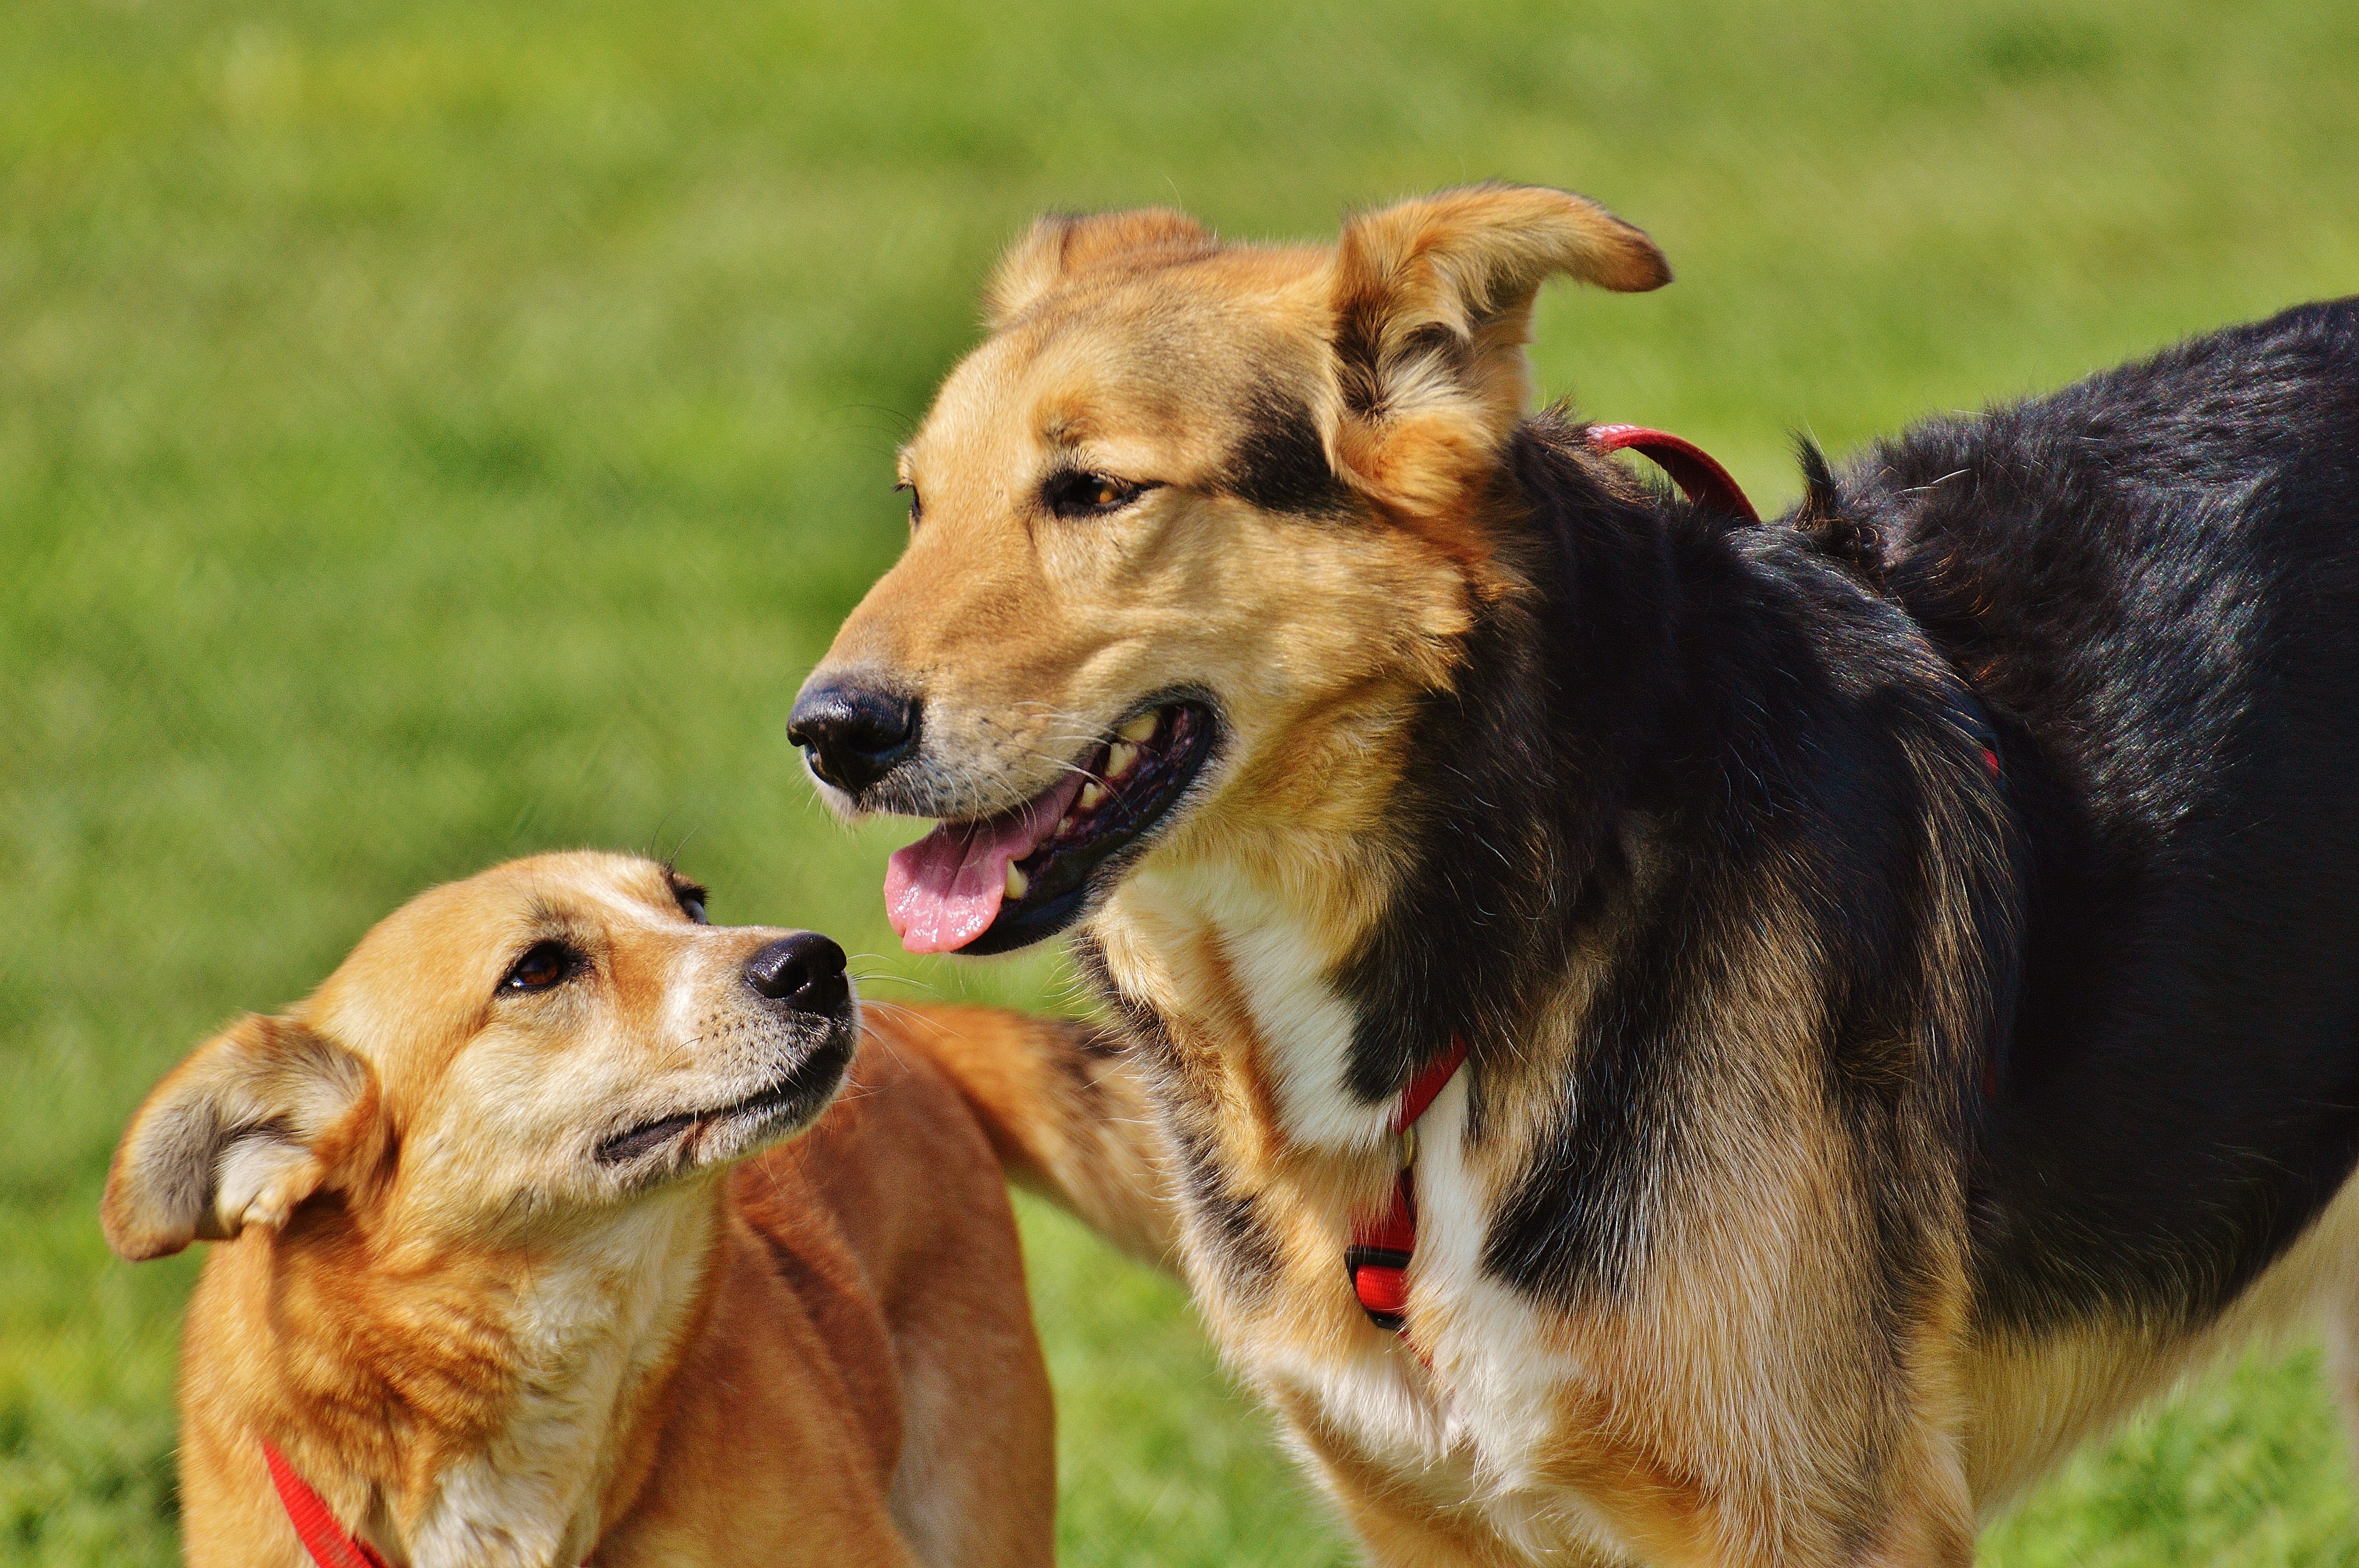
sweet, dog, animal, cute, pet, fur, portrait, mammal, dogs, hybrid, vertebrate, dog breed, hybrid dog, street dog, dog like mammal, dog breed group, german shepherd dog